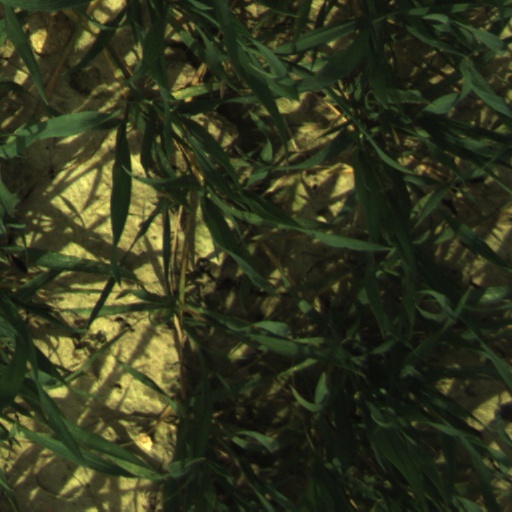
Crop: wheat